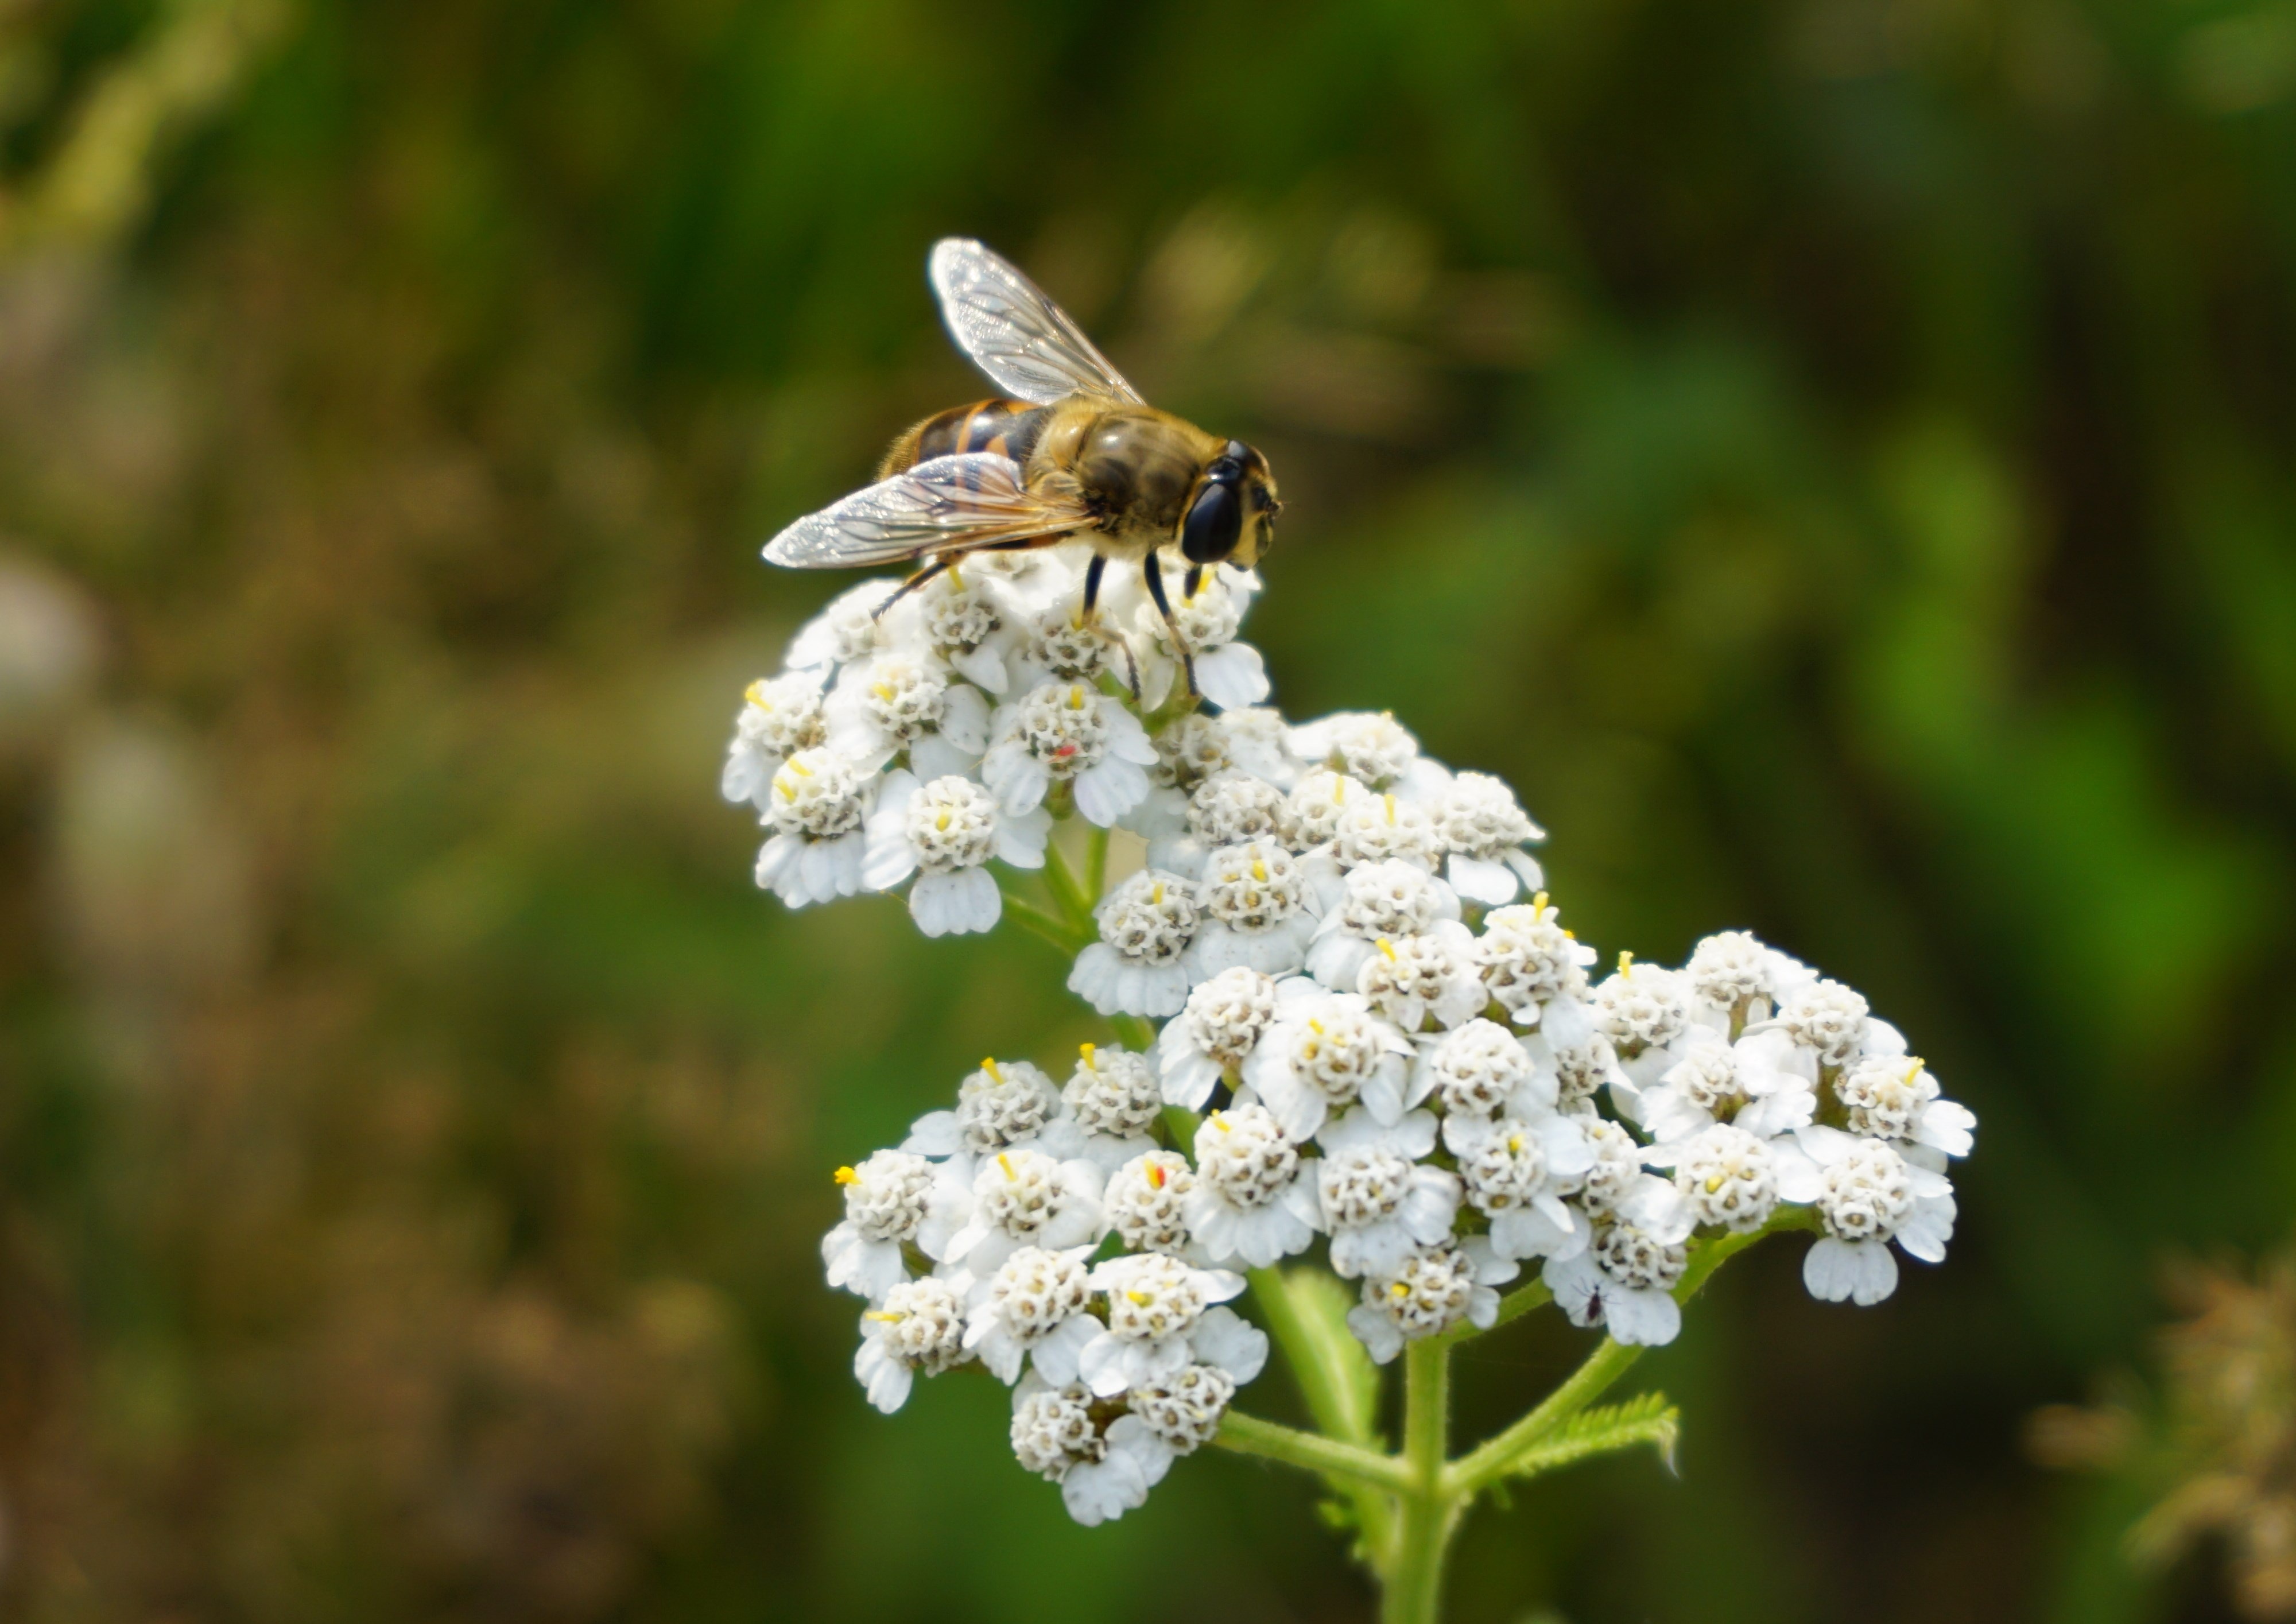
nature, branch, blossom, wing, plant, meadow, flower, wildlife, pollen, insect, botany, garden, close, flora, fauna, invertebrate, sprinkle, wildflower, close up, bee, collect, nectar, macro photography, honey bee, pollinator, membrane winged insect